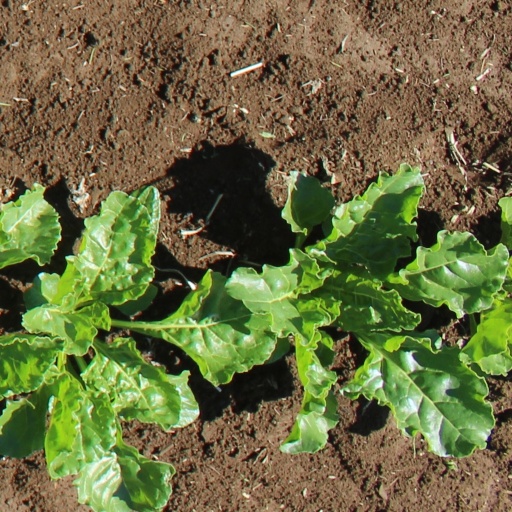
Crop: sugar beet